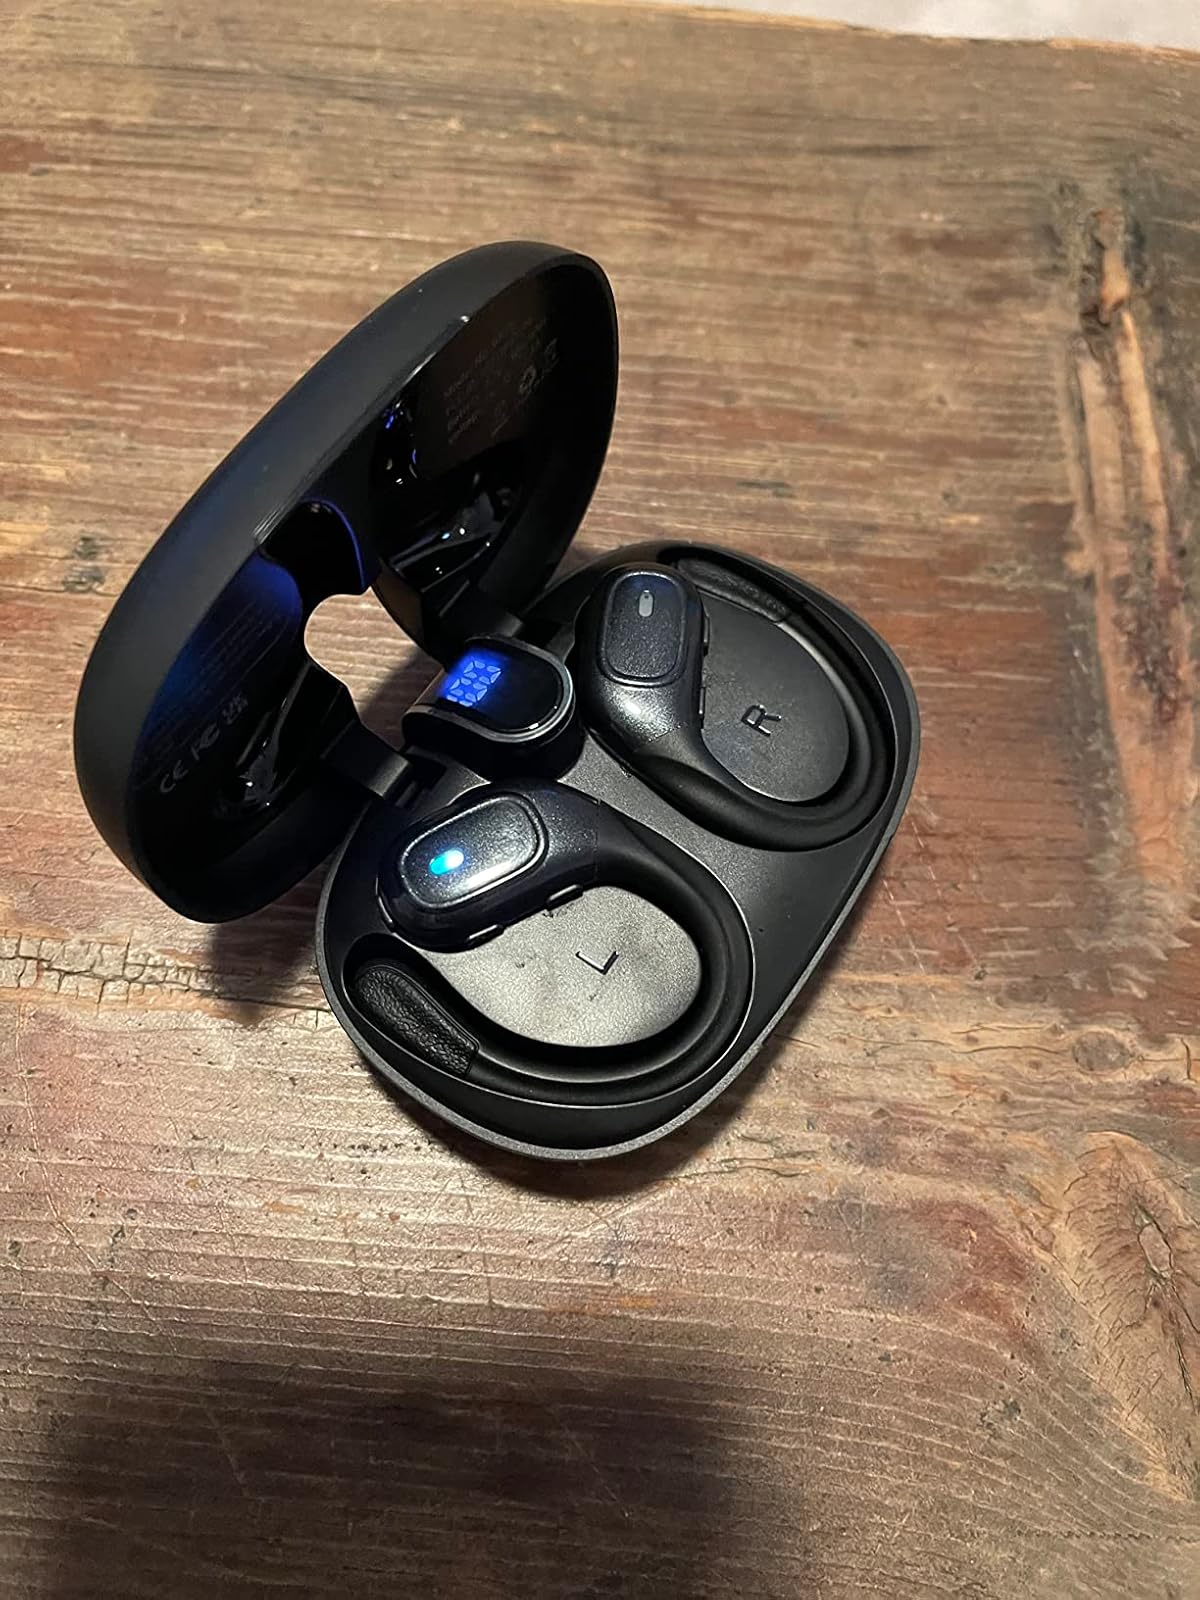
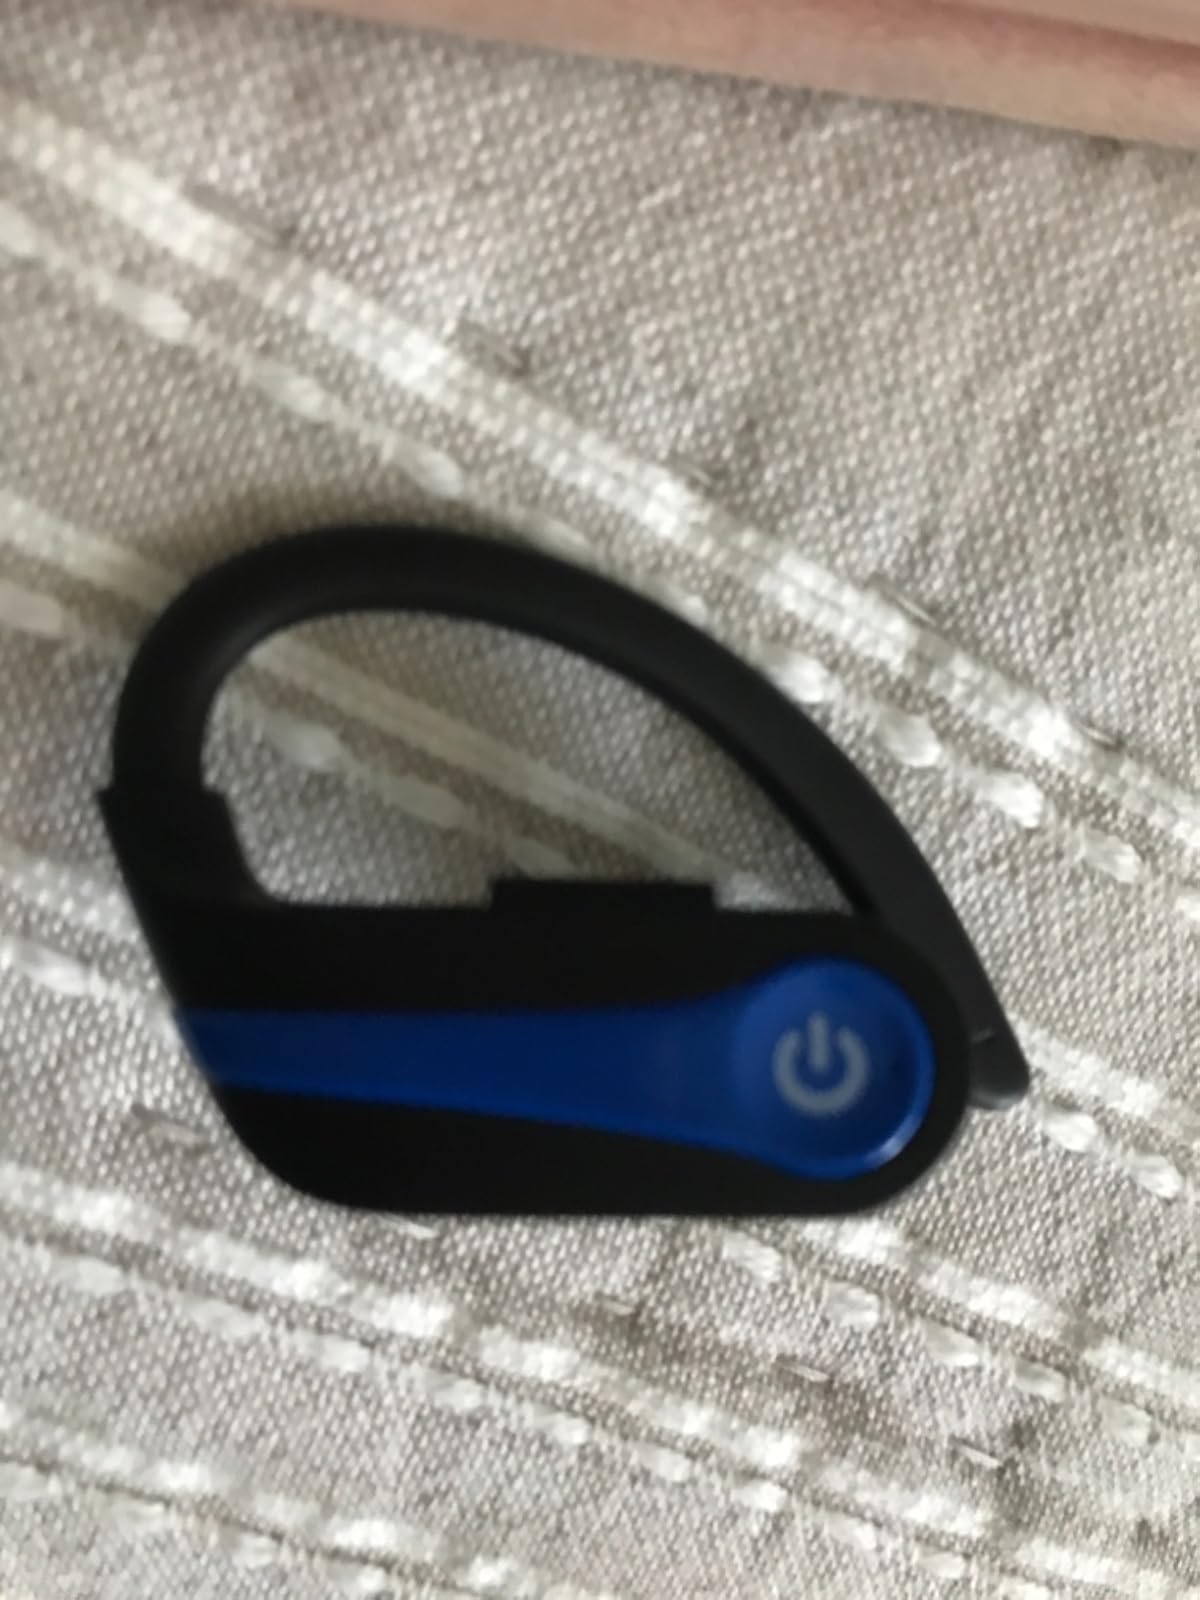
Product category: earbuds
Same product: no